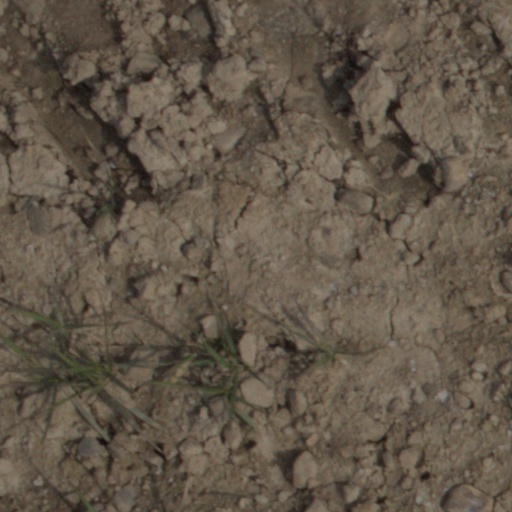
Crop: wheat